Tyrone Carter

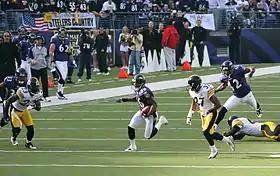
Carter (23) playing against the Baltimore Ravens in 2006.

On October 20, 2004, he signed with the Pittsburgh Steelers, where he played in 9 games, recording seven tackles. On February 23, 2005, he declared free agency, but on April 5, 2005, he re-signed as an unrestricted free agent to a 2-year contract.